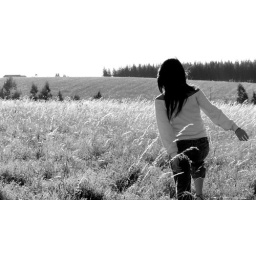
We're just two lost souls swimming in a fish bowl, year after year.